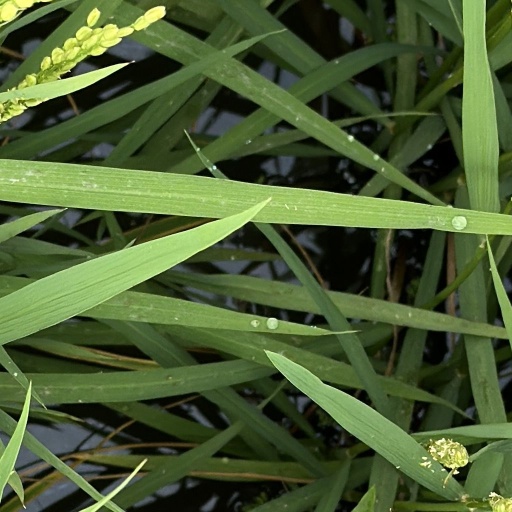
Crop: rice